Isle of Man Railway rolling stock

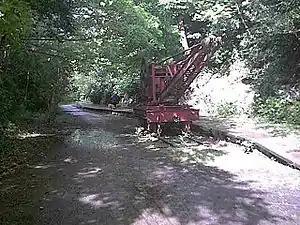
Crane No.2 on display at Union Mills Station since 1992, pictured in 2003.

These were four-wheeled closed vans, often attached to the rear of a passenger train to transport goods to the rural communities that the railway served for many years. Upon amalgamation with the Manx Northern Railway in 1905, five were inherited. Today, three remain in existence, all of which are still on the railway. These are G.1, from the original 1873 batch; Gr.12 (the small "r" prefix denotes that it is ex-Manx Northern stock); and G.19, which was used for many years by the permanent way crews. G.19 is distinctive for being fitted with clamber boards for tree felling and having a small wood stove installed, which were removed for its display in the museum during 2013.